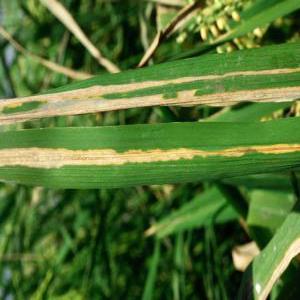
Disease: Bacterialblight